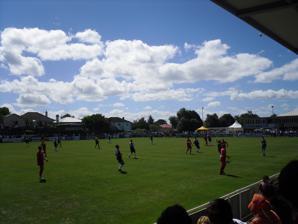
Building: Kiwitea Street
Country: New Zealand
Year built: 1965
Multi-purpose stadium in Auckland, New Zealand Kiwitea Street also known as Freyberg Field Location 47 Kiwitea Street, Auckland , New Zealand Owner City of Auckland Operator City of Auckland Capacity 5,000 Surface Grass Pitch Opened 1965 Tenants Auckland City FC (2004–present) Central United (1965–present) Kiwitea Street , also known as Freyberg Field , is a multi-purpose stadium in the suburb of Sandringham in Auckland , New Zealand . It is used for Association football matches and is the home stadium of both Auckland City FC and Central United . Terraced seating can accommodate 250 patrons. The stadium is named for Bernard Freyberg, 1st Baron Freyberg . Kiwitea Street was the venue of the 2007 Chatham Cup final. History Initially, the Central club played their home games at either the Auckland Domain or the Oakley Ground in Waterview . A move to a permanent home site came in 1965, when Freyberg Field, situated on the borders of the suburbs of Sandringham and Mount Albert in Kiwitea Street, was made available for use as a football pitch, in spite of it being just forty-five metres wide. The next quarter of a century saw Central increase the width of the pitch on three occasions, each time at club members' personal expense. The last such exercise took place in the late 1980s. After buying up adjoining properties, a massive timber retaining wall was erected, and 5000 cubic metres of earth was removed. However, only six first-team games could be played at Kiwitea Street in 1992, due to its poor condition. Following consultations with the Auckland City Council and the New Zealand Turf Culture Institute, a plan was implemented to develop an all-weather, sand carpeted pitch at Central – similar to those at Eden Park and the MCG – over a three-year period. The final result saw Kiwitea Street with a new football-playing surface by 1995. In addition to these extensive works the club has also undertaken further major developments at the ground including: 1. The construction of a covered grandstand in 2004; 2. Additions to the clubrooms to incorporate a new boardroom, administration office, corporate hospitality wing and dedicated medical and physiotherapy room (2004–2007); 3. Further sand-slitting, sand-carpeting, and a full resurfacing of the pitch in 2007. Stands "David Vlatkovich Stand" - East stand, named after former Central United player and club member. References